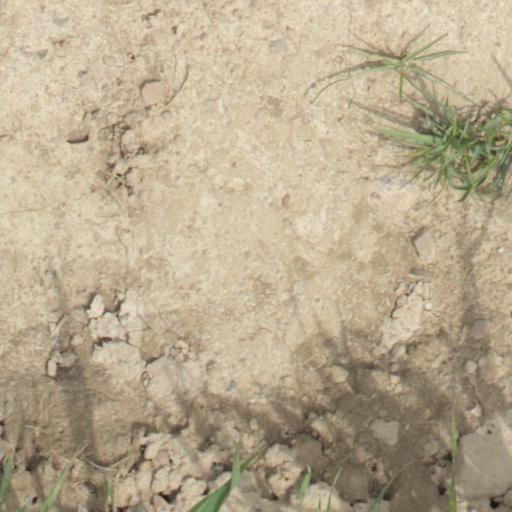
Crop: wheat